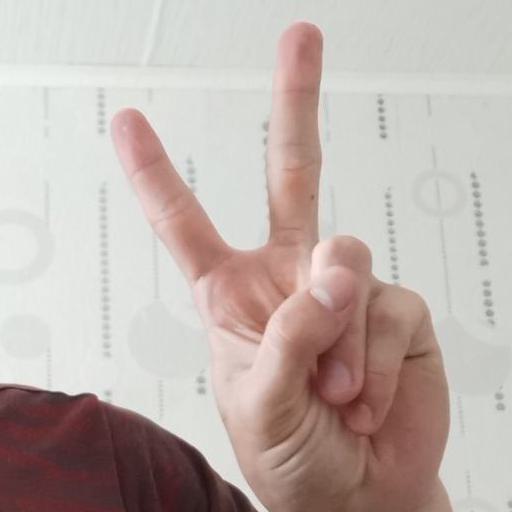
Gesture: peace